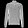
Label: Pullover